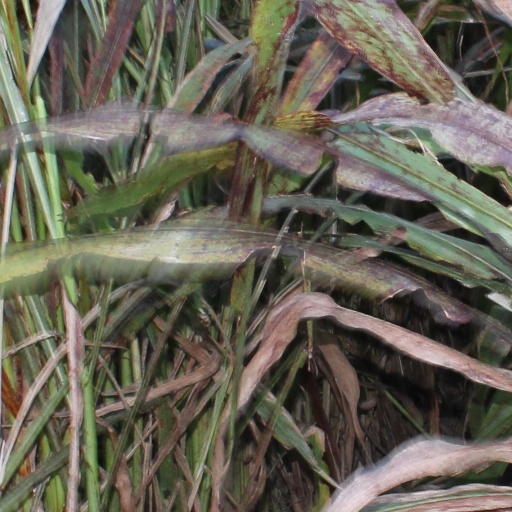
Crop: sorghum